Portrait of Monsieur Bertin

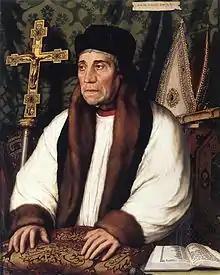
Hans Holbein, "Portrait of William Warham", 1527. Louvre, Paris

Ingres was self-critical and consumed by self-doubt. He often took months to complete a portrait, leaving large periods of inactivity between sittings. With Bertin, he agonised in finding a pose to best convey both the man's restless energy and his age. At least seven studies survive, three are signed and dated. Ingres was a master draftsman and the sketches, if not fully realised, are highly regarded in their own right. The sketches are exemplary in their handling of line and form, and similar in size.